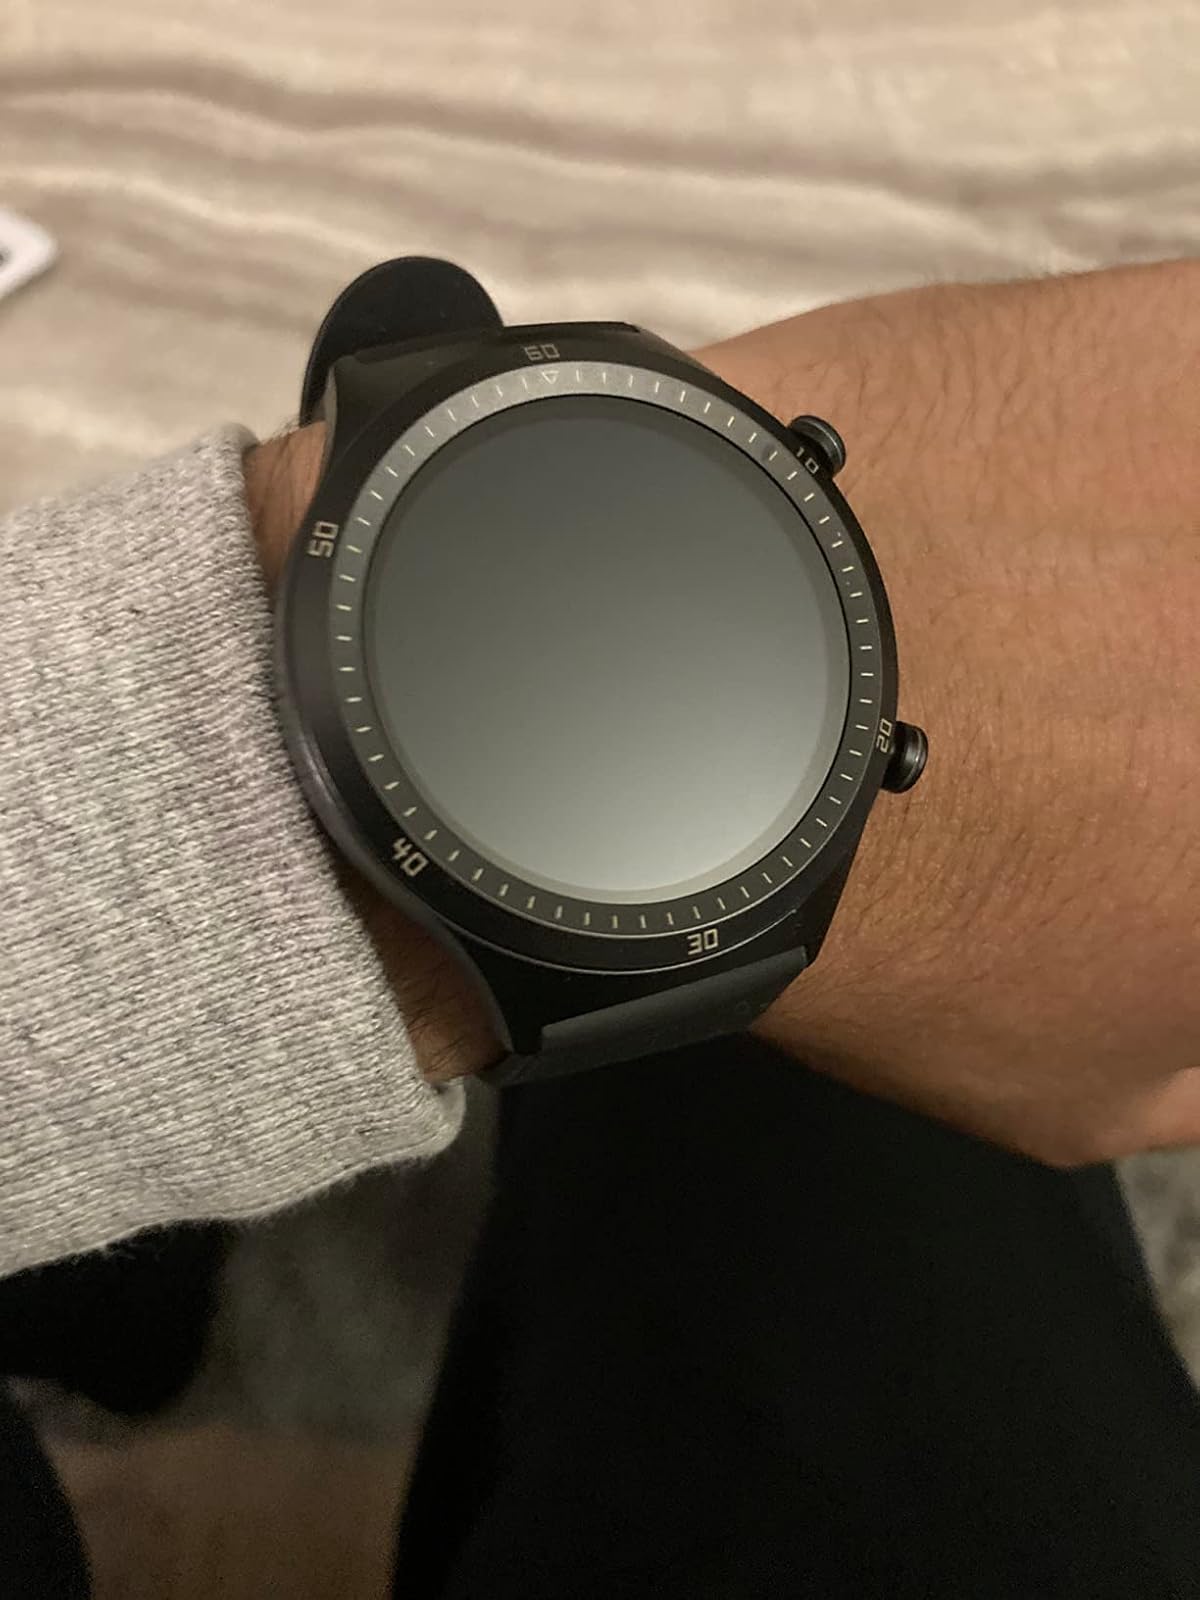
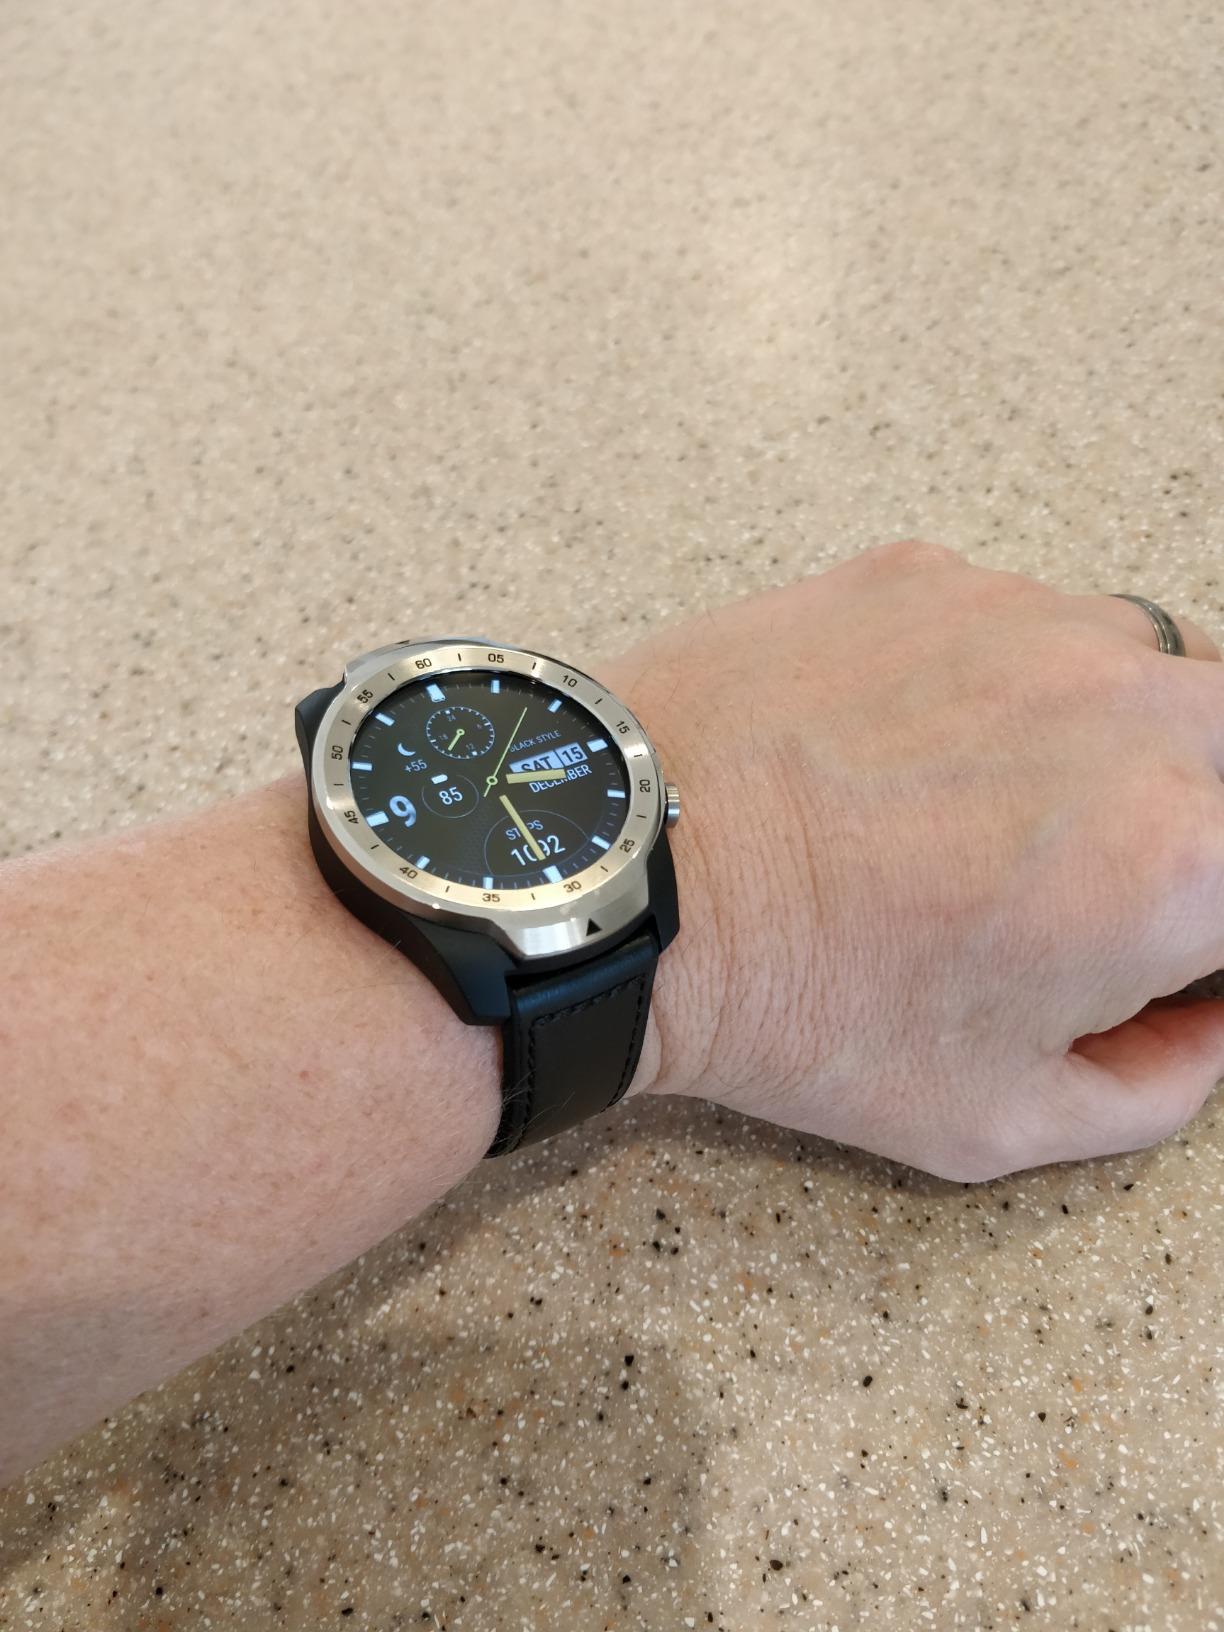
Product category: smartwatch
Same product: no